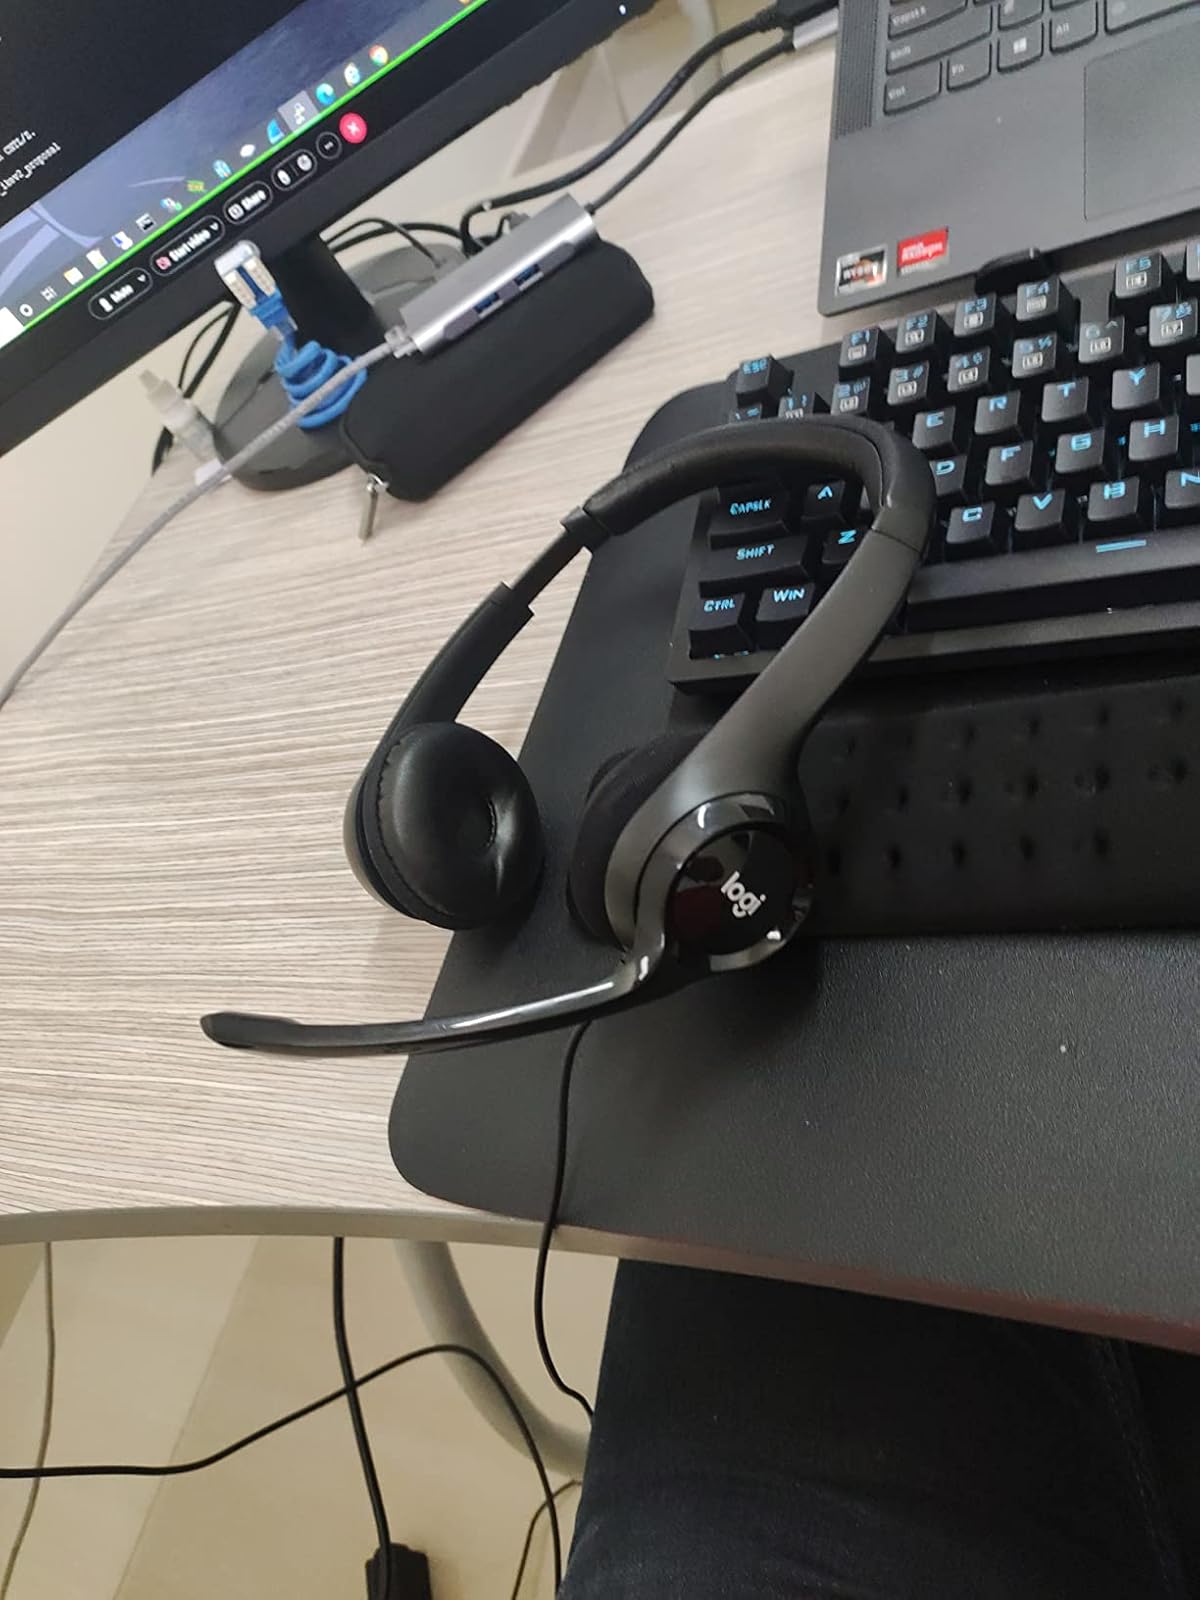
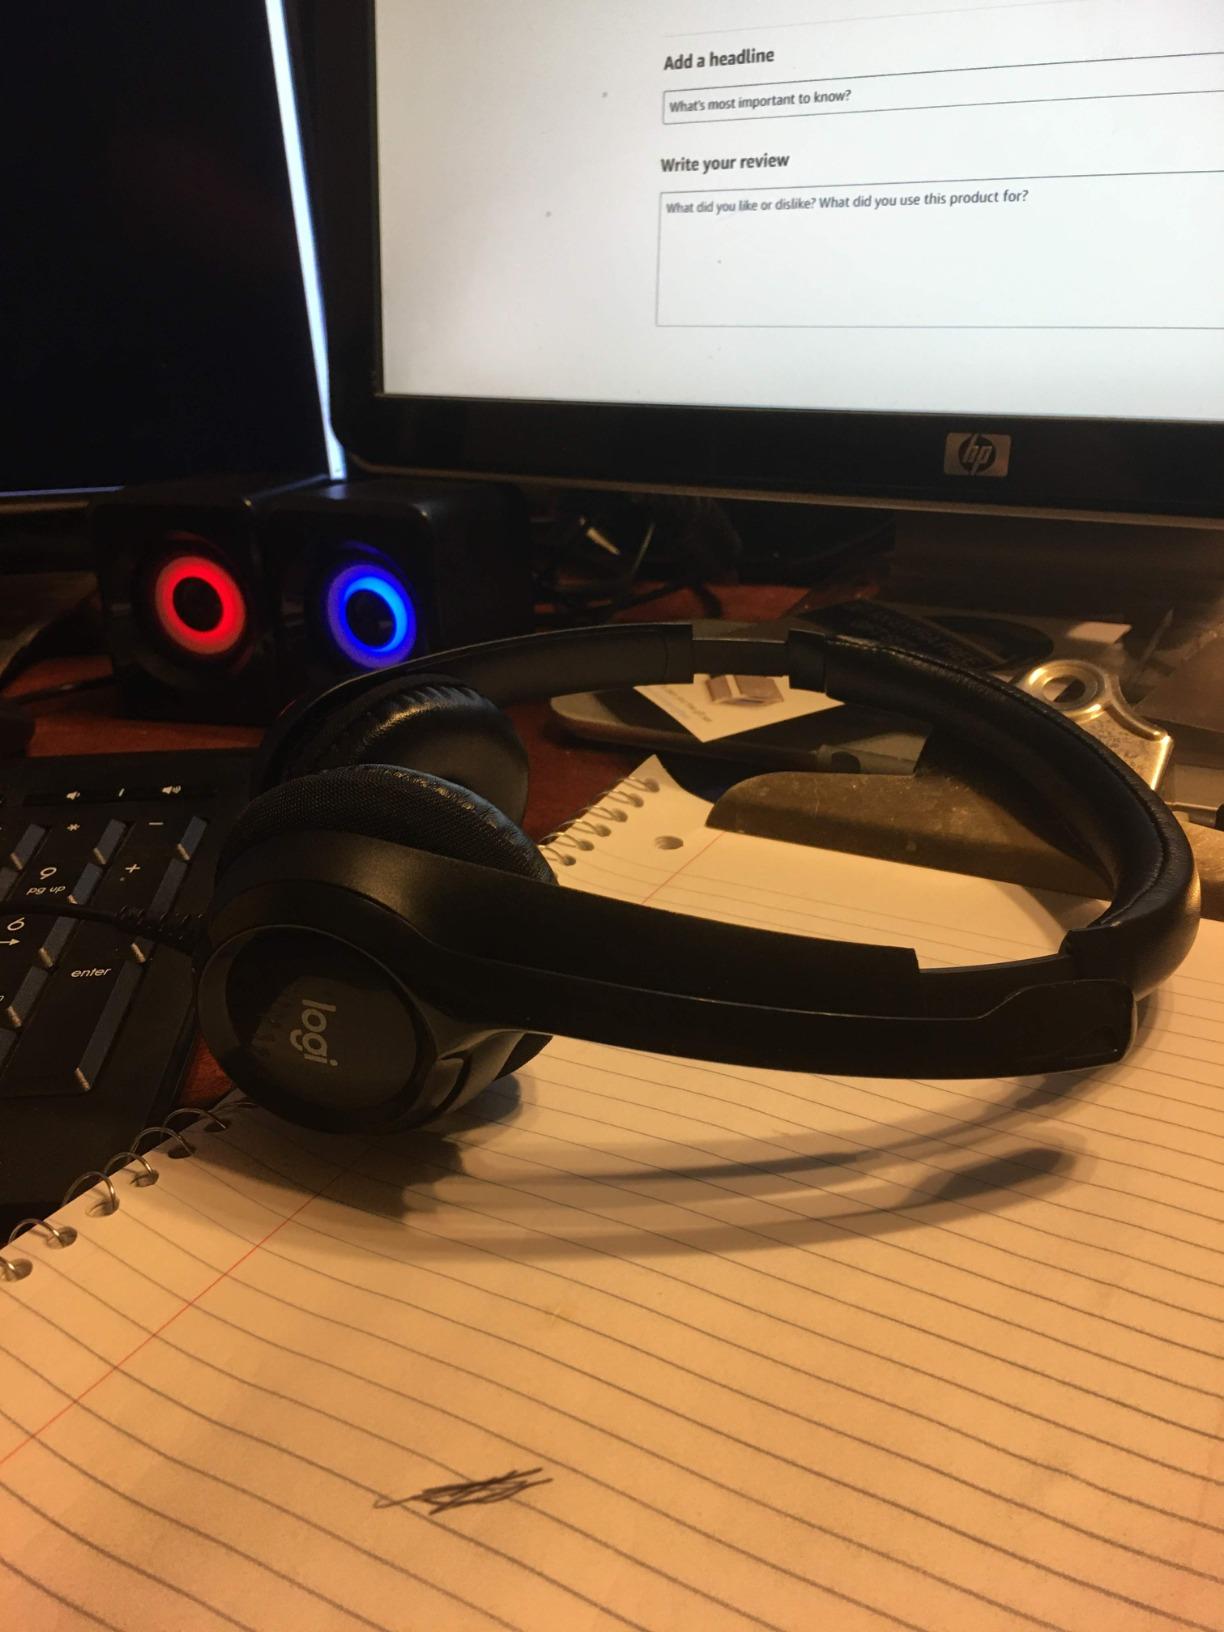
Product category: headphones
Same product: yes